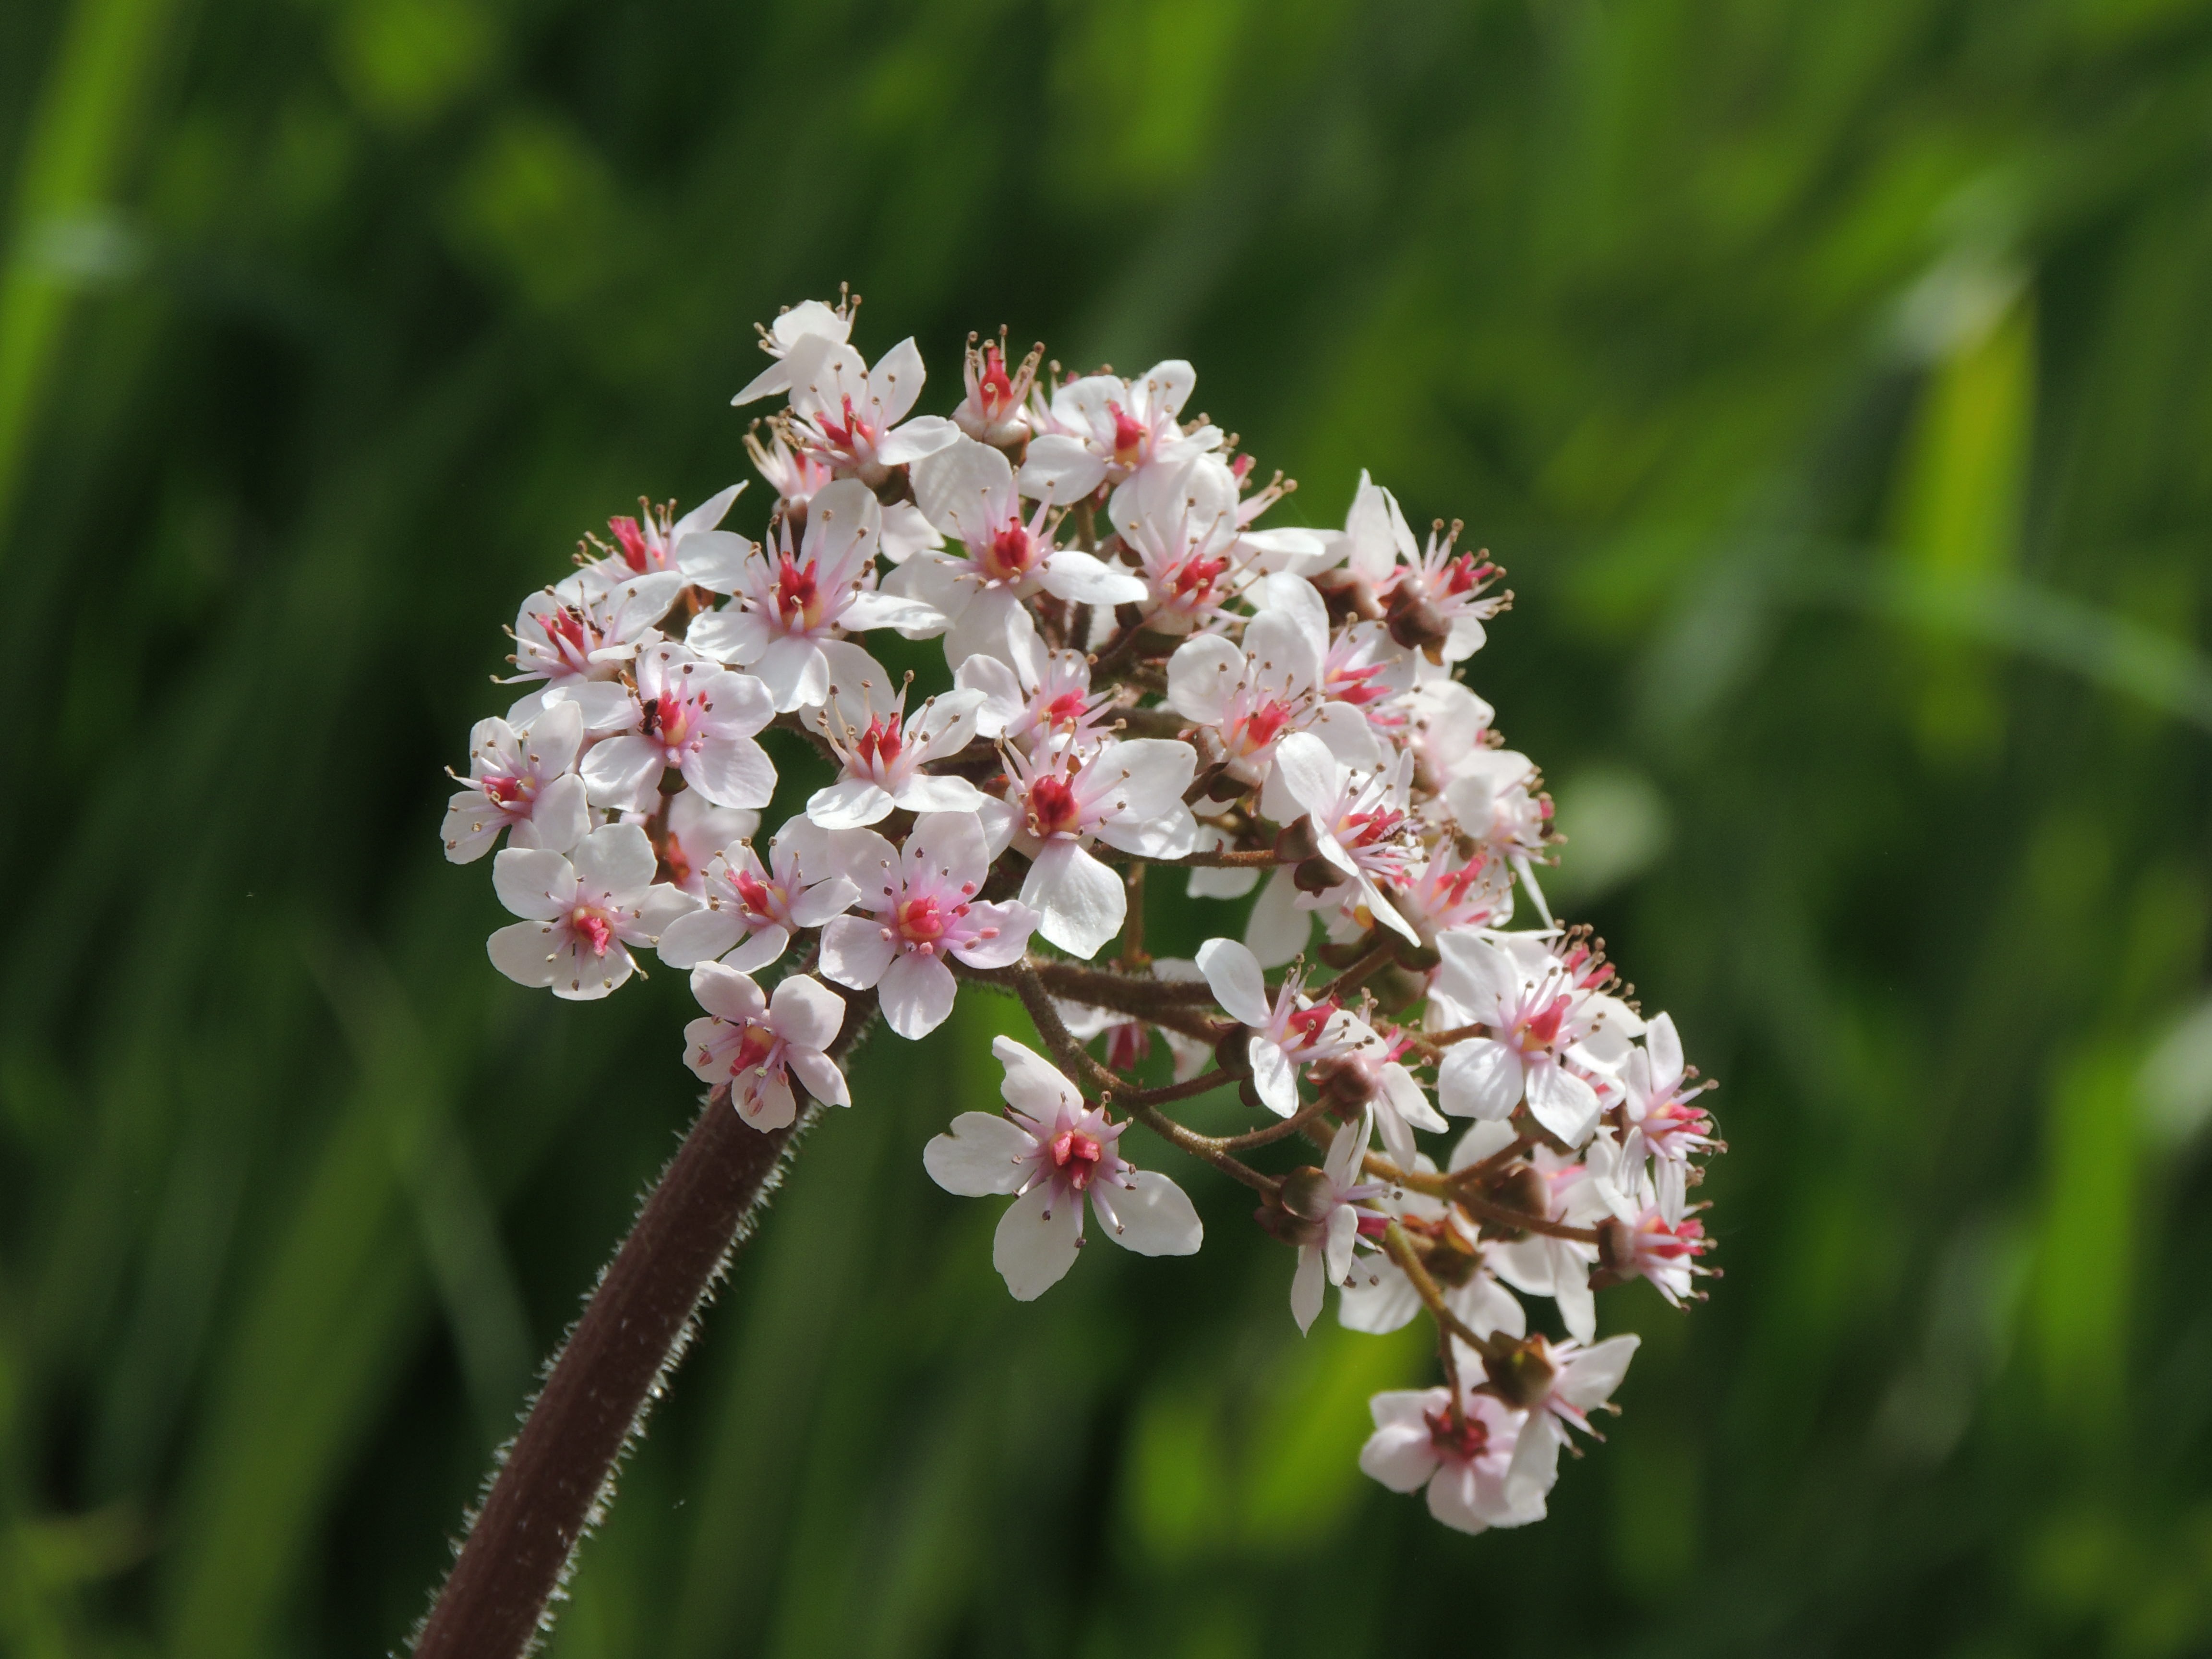
blossom, plant, flower, bloom, herb, macro, botany, pink, flora, wildflower, yarrow, macro photography, flowering plant, land plant